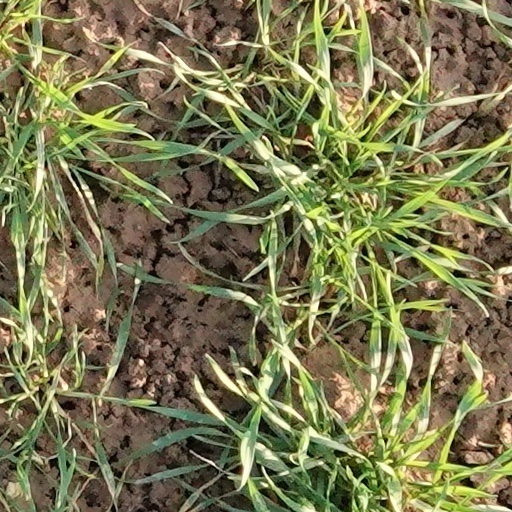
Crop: wheat